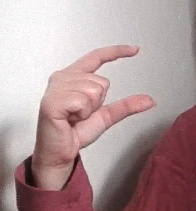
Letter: dal